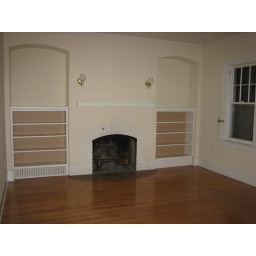
Fireplace with built in shelving on the main floor after you walk in the door